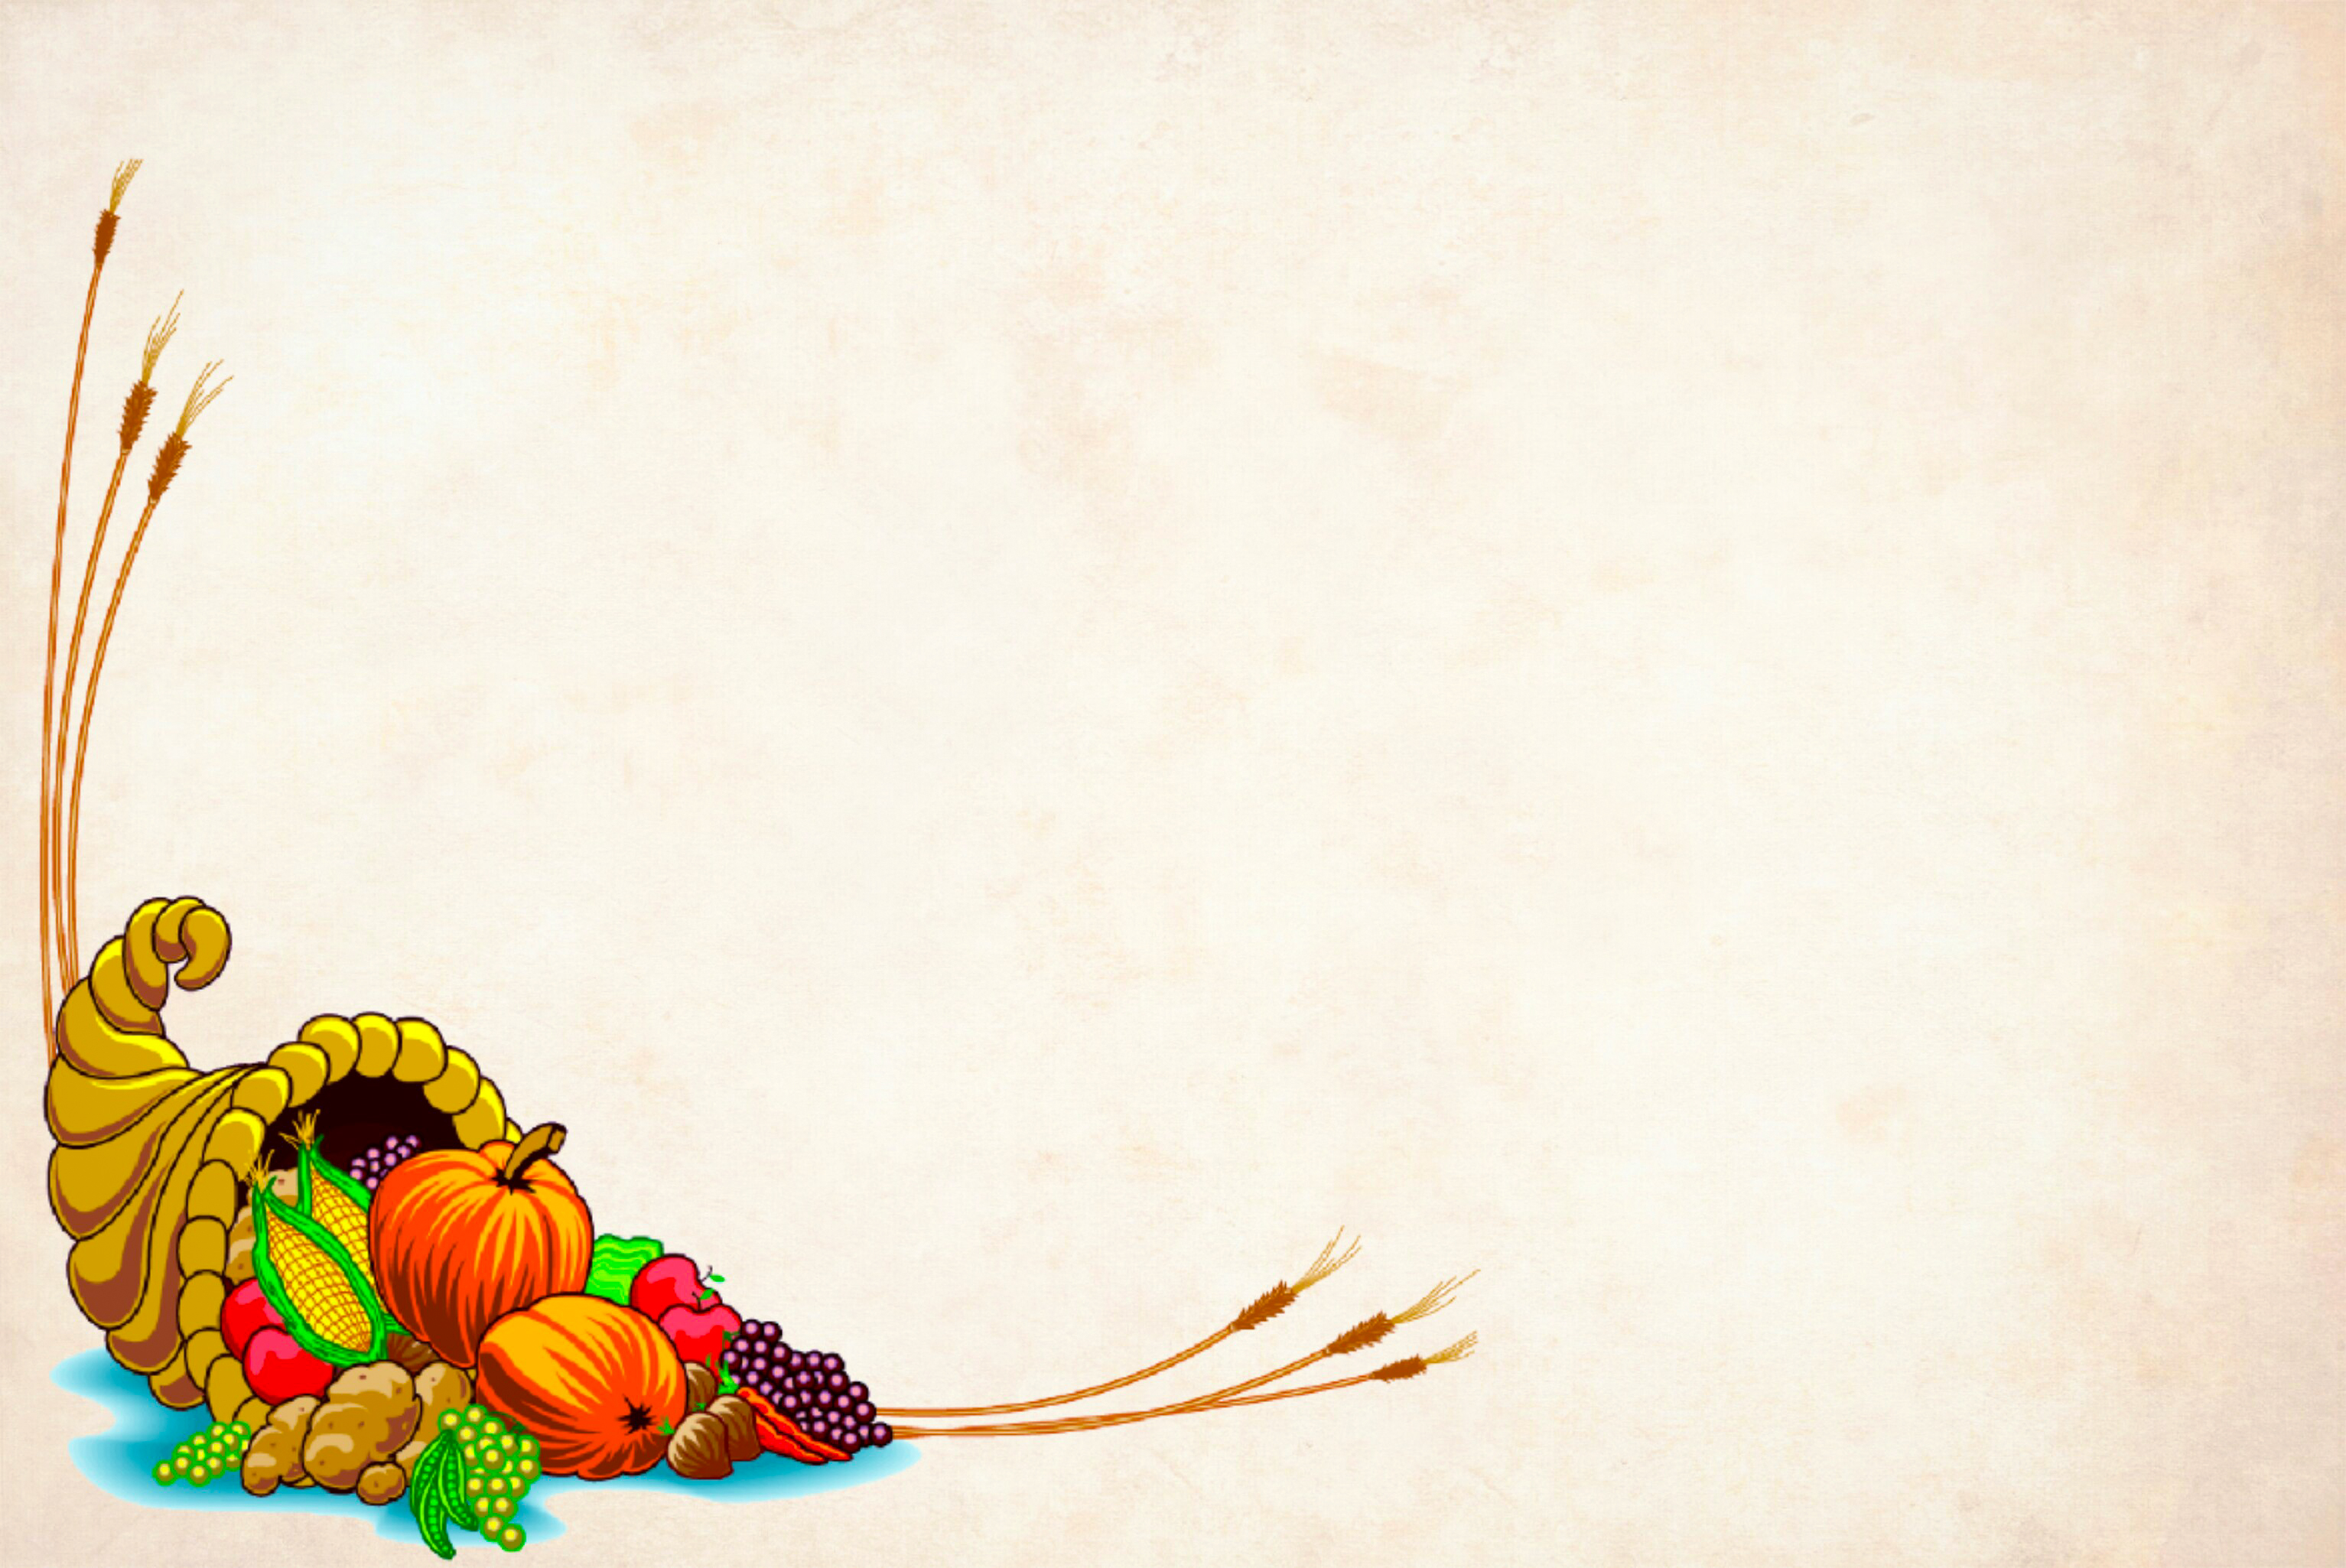
paper, card, cornucopia, harvest, thanksgiving, abundance, abundant, vegetable, food, seasonal, november, fruit, fall, traditional, decorative, autumn, horn, produce, basket, october, holiday, blessing, wheat, cartoon, beak, bird, leaf, flower, art, illustration, feather, computer wallpaper, wing, still life photography, visual arts